Share (2015 film)

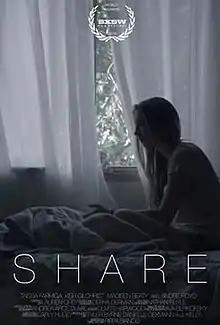
Official poster

Share is a 2015 American short drama film written and directed by Pippa Bianco, and starring Taissa Farmiga, Keir Gilchrist, Madisen Beaty, and Andre Royo. It follows a teenage girl (Farmiga) as she returns to school after an explicit video of her goes viral online.